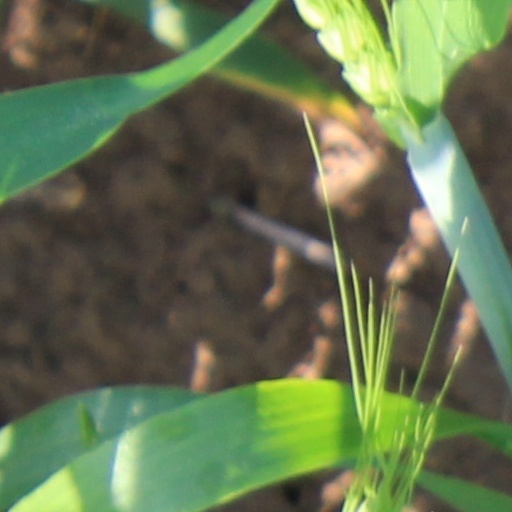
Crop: wheat